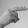
ASL letter: H